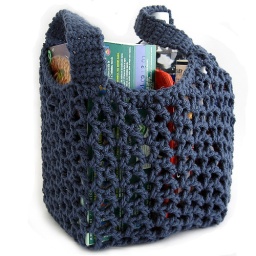
market bag in indigo